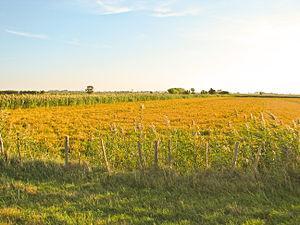
L’agriculture en Camargue est depuis des siècles l'élément primordial de l'aménagement du delta du Rhône. Elle est parvenue à se développer en dépit de l'omniprésence de l'eau salée. D'abord cantonnée sur les rives du Rhône, terres alluviales de plus faible salinité, elle a gagné des terres sur le centre du delta grâce à l’endiguement du Rhône, à la fin du XIXᵉ siècle, qui a permis l’apport d’eau douce, puis au plan Marshall, qui a financé d’importantes infrastructures hydrauliques. Son influence est déterminante sur l'environnement et elle reste l'un des atouts majeurs de son évolution.